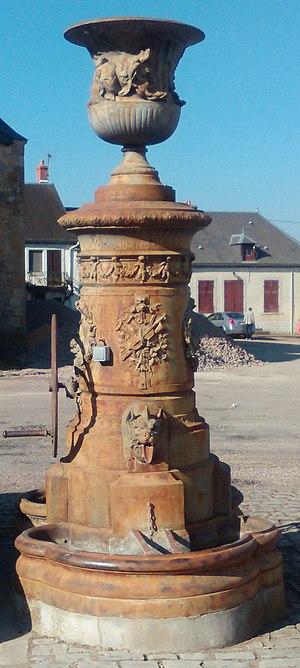
Fontaine proche de l'église
Augy-sur-Aubois est une commune française située dans le département du Cher, en région Centre-Val de Loire.